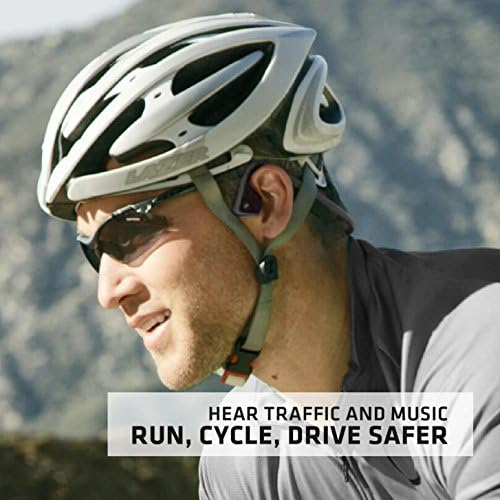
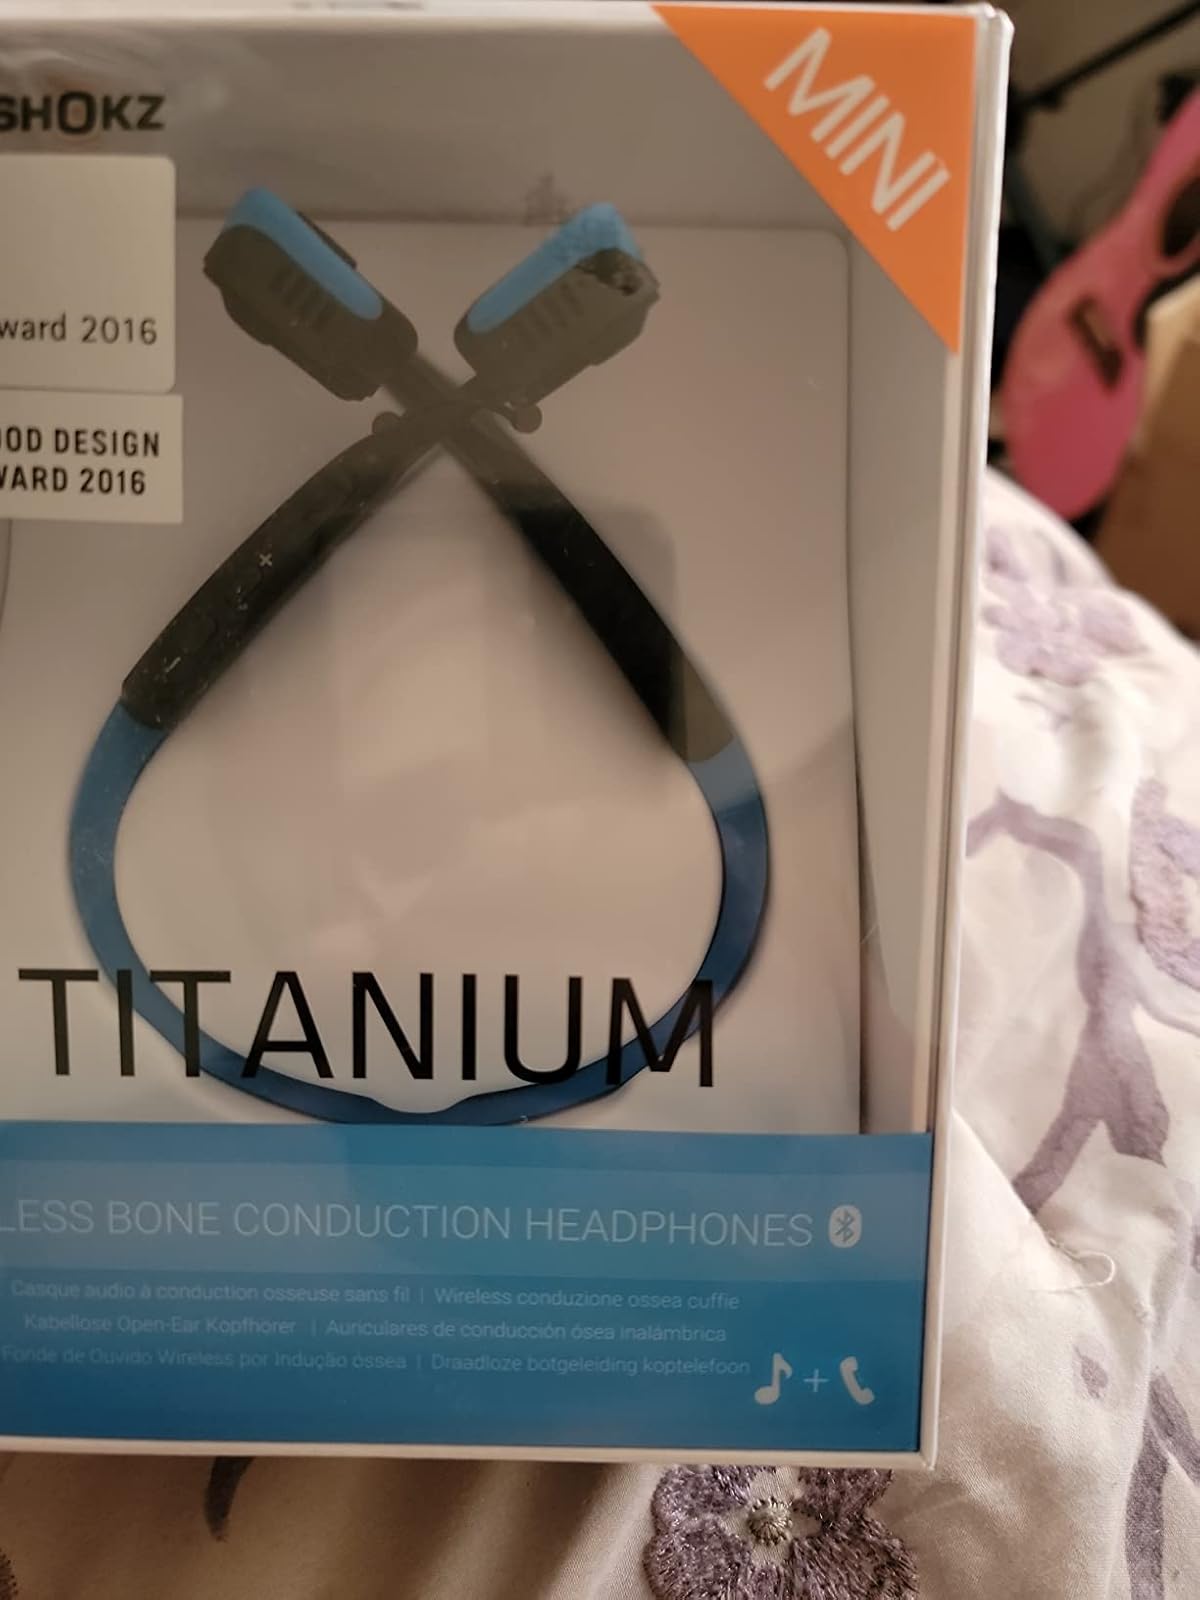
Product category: headphones
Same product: no